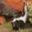
Label: skunk